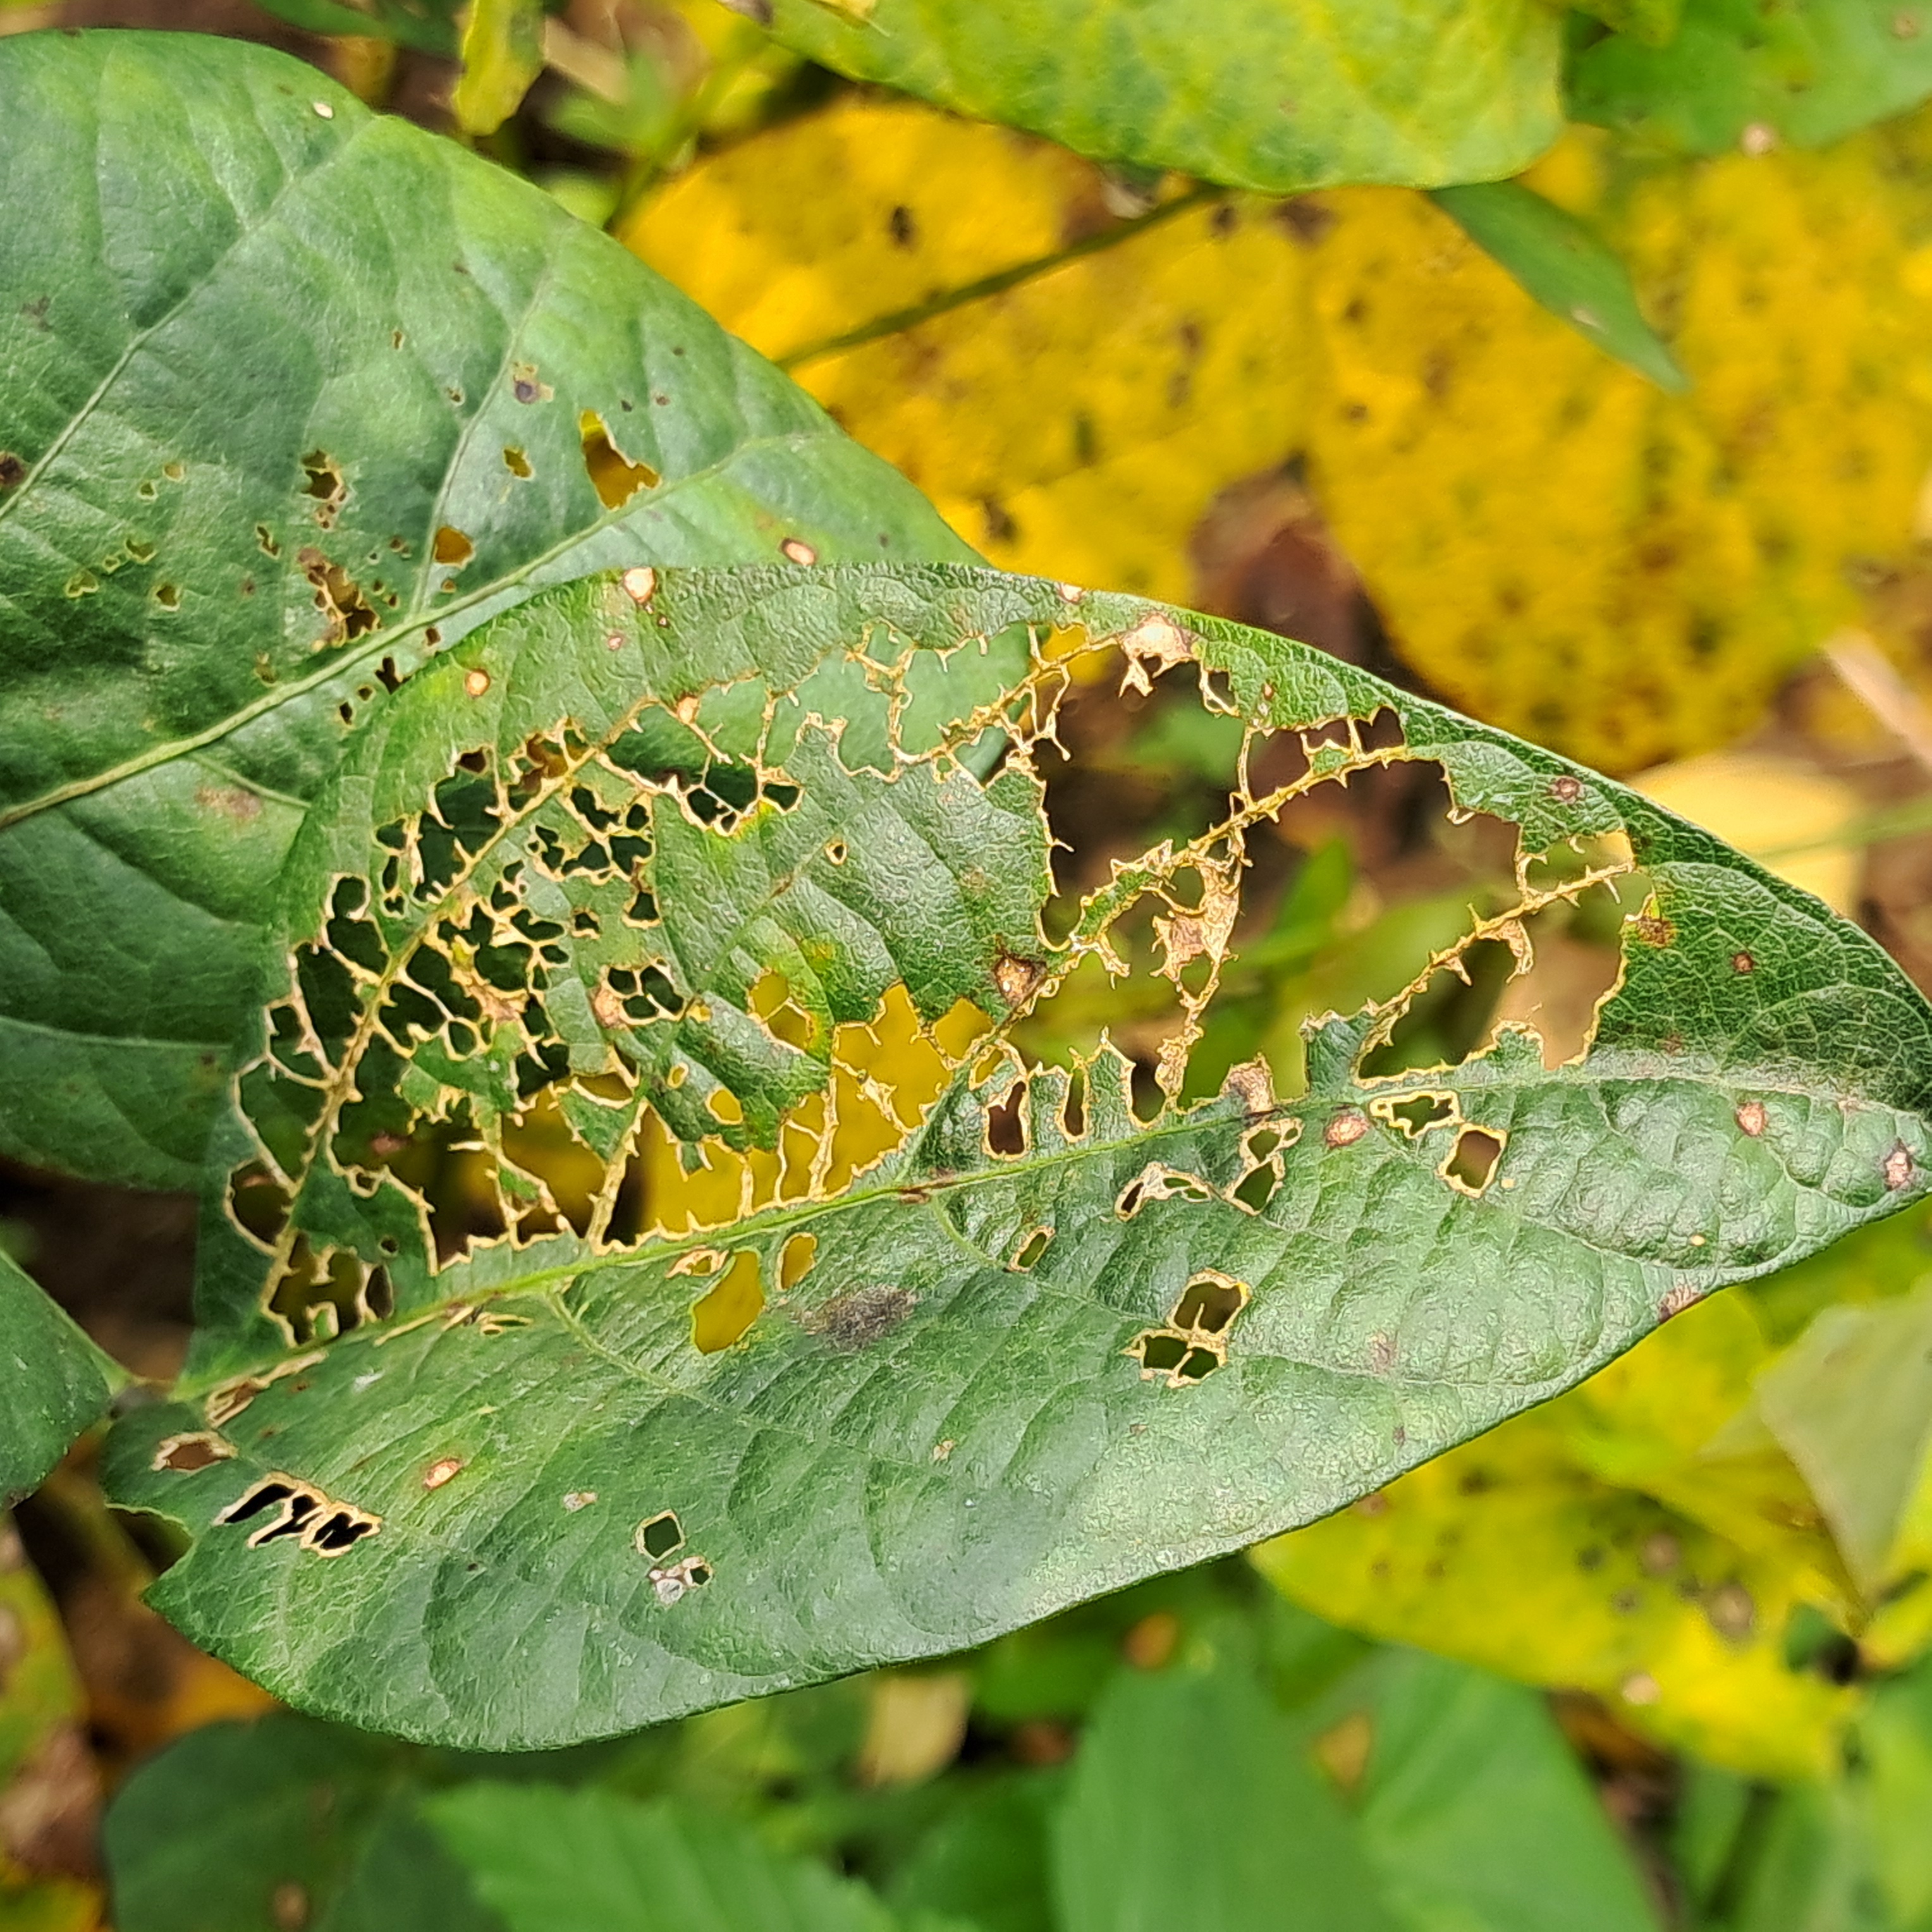
Label: Caterpillar_Semilooper_Pest